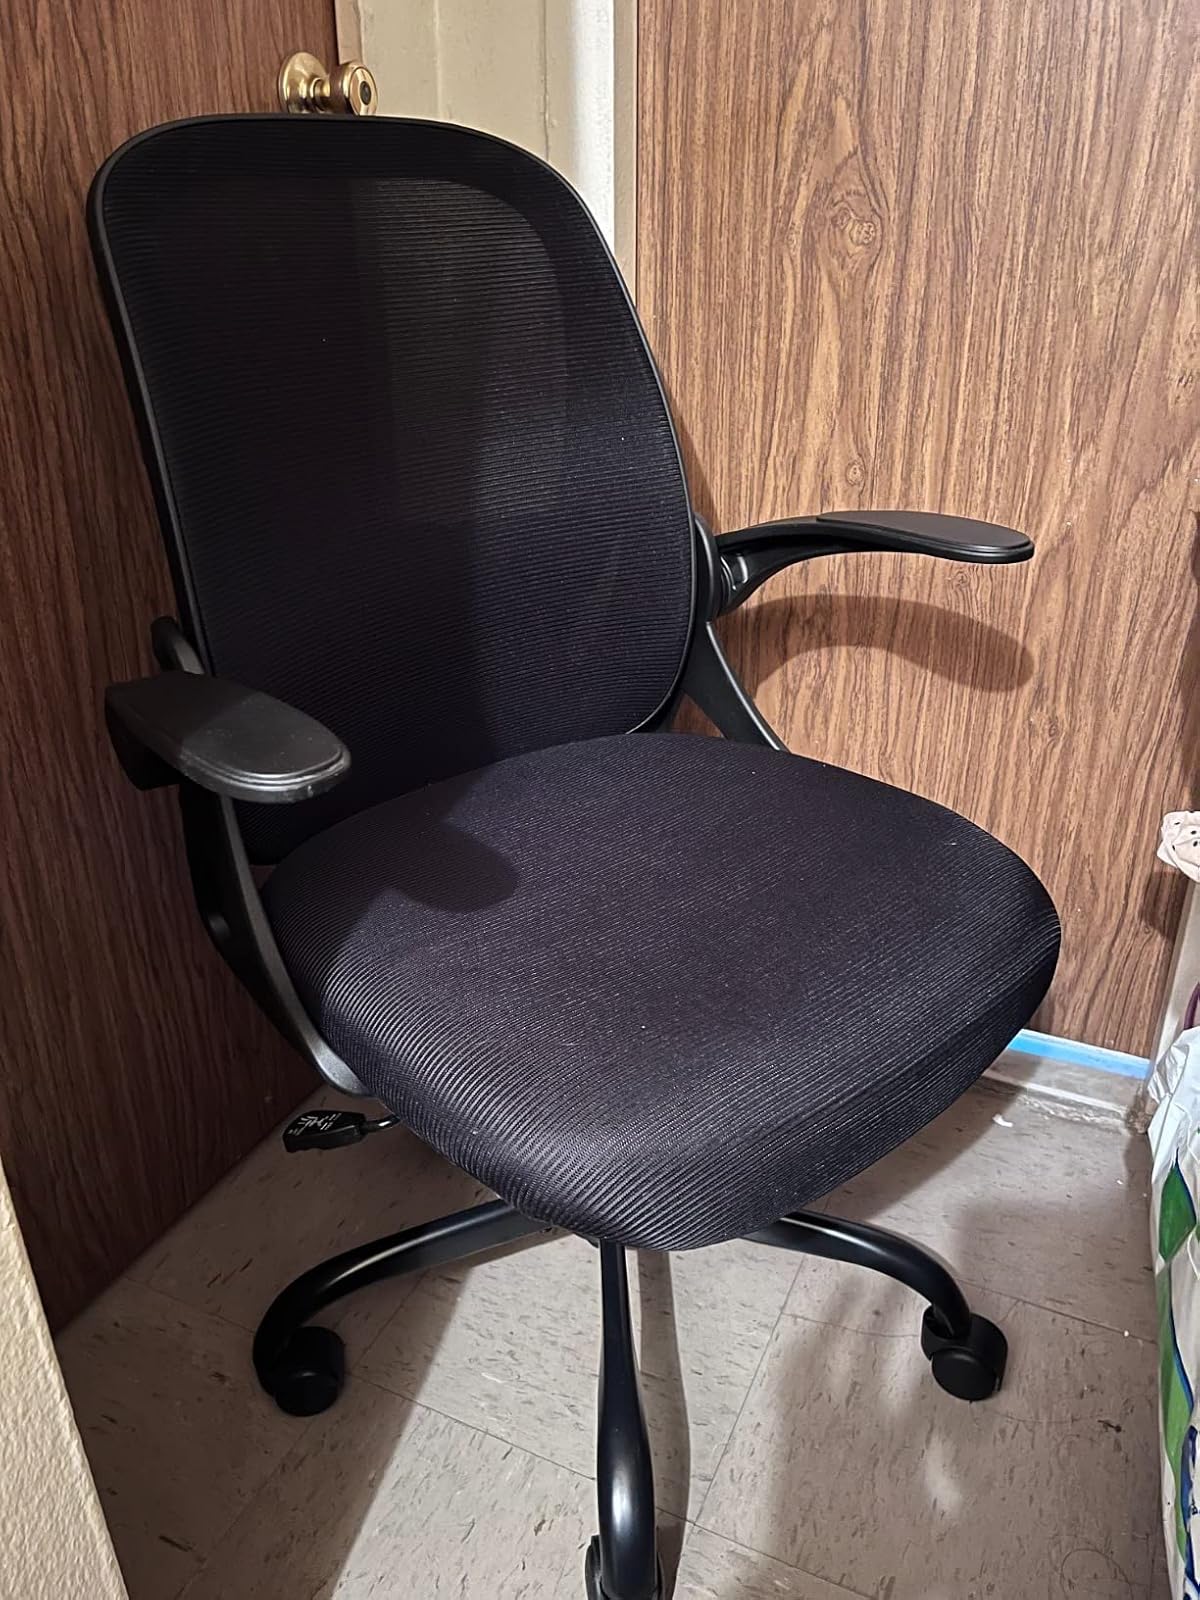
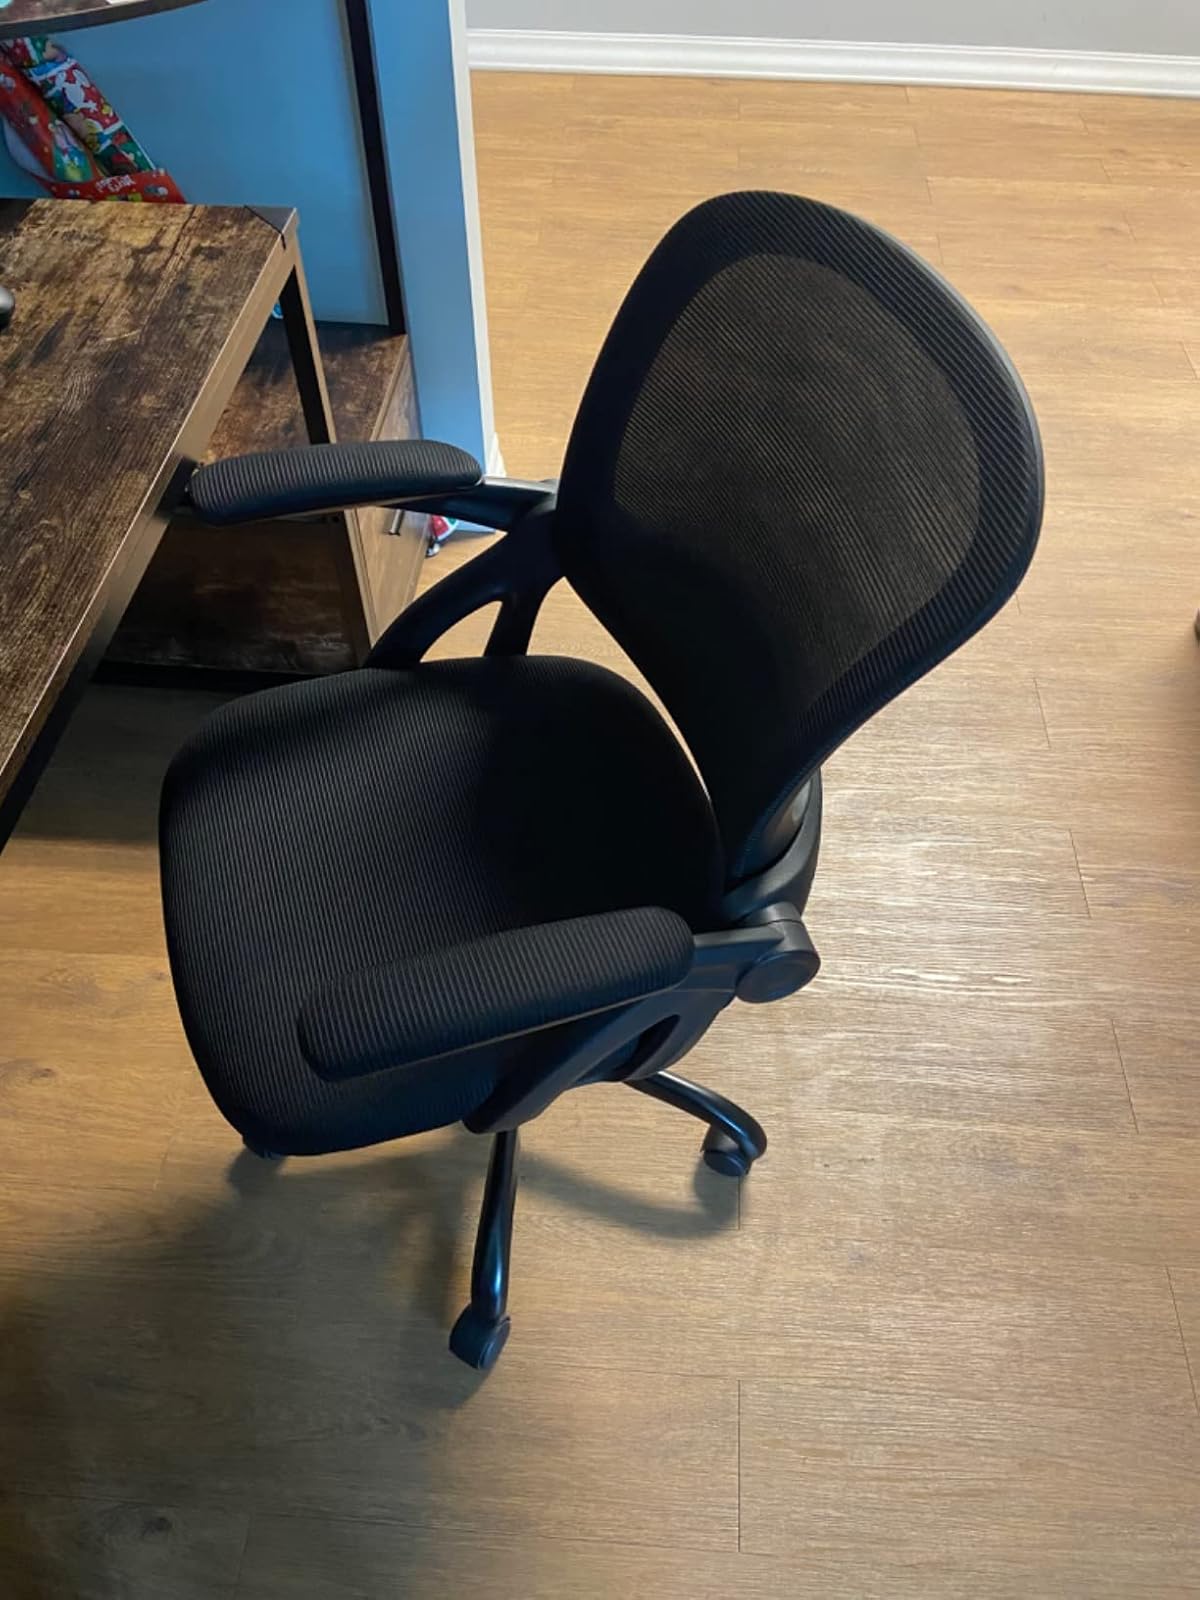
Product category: items_chair
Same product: no